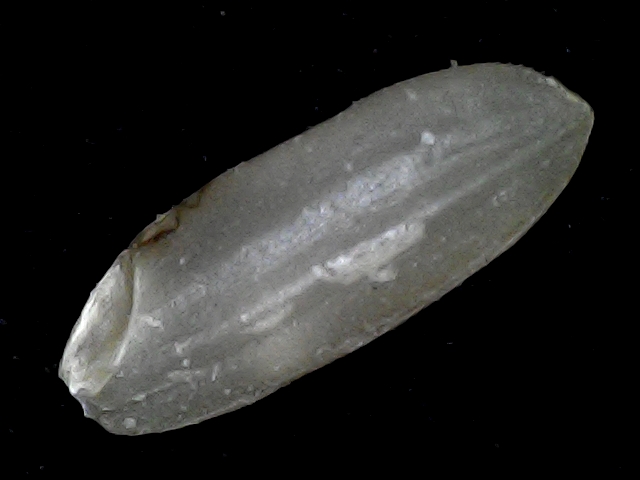
Rice variety: BD72